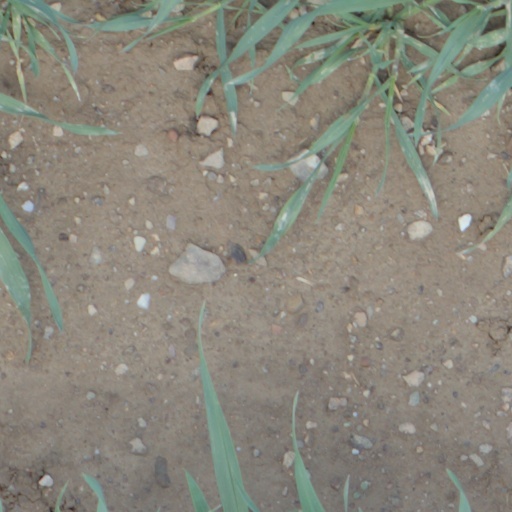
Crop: wheat